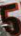
Number: 5